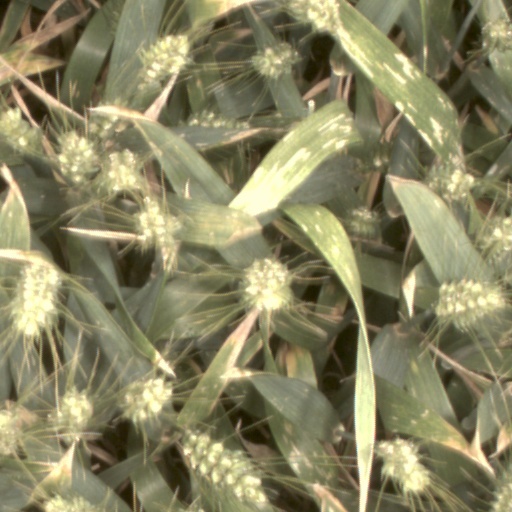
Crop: wheat